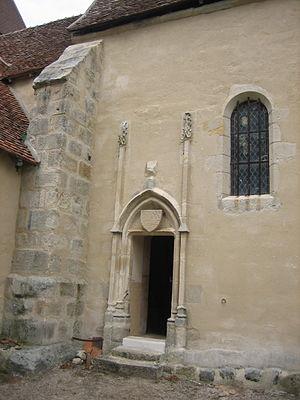
Entrée latérale de l'église Saint-Maur à Saint-Maur (Cher)
Saint-Maur est une commune française située dans le département du Cher en région Centre-Val de Loire.